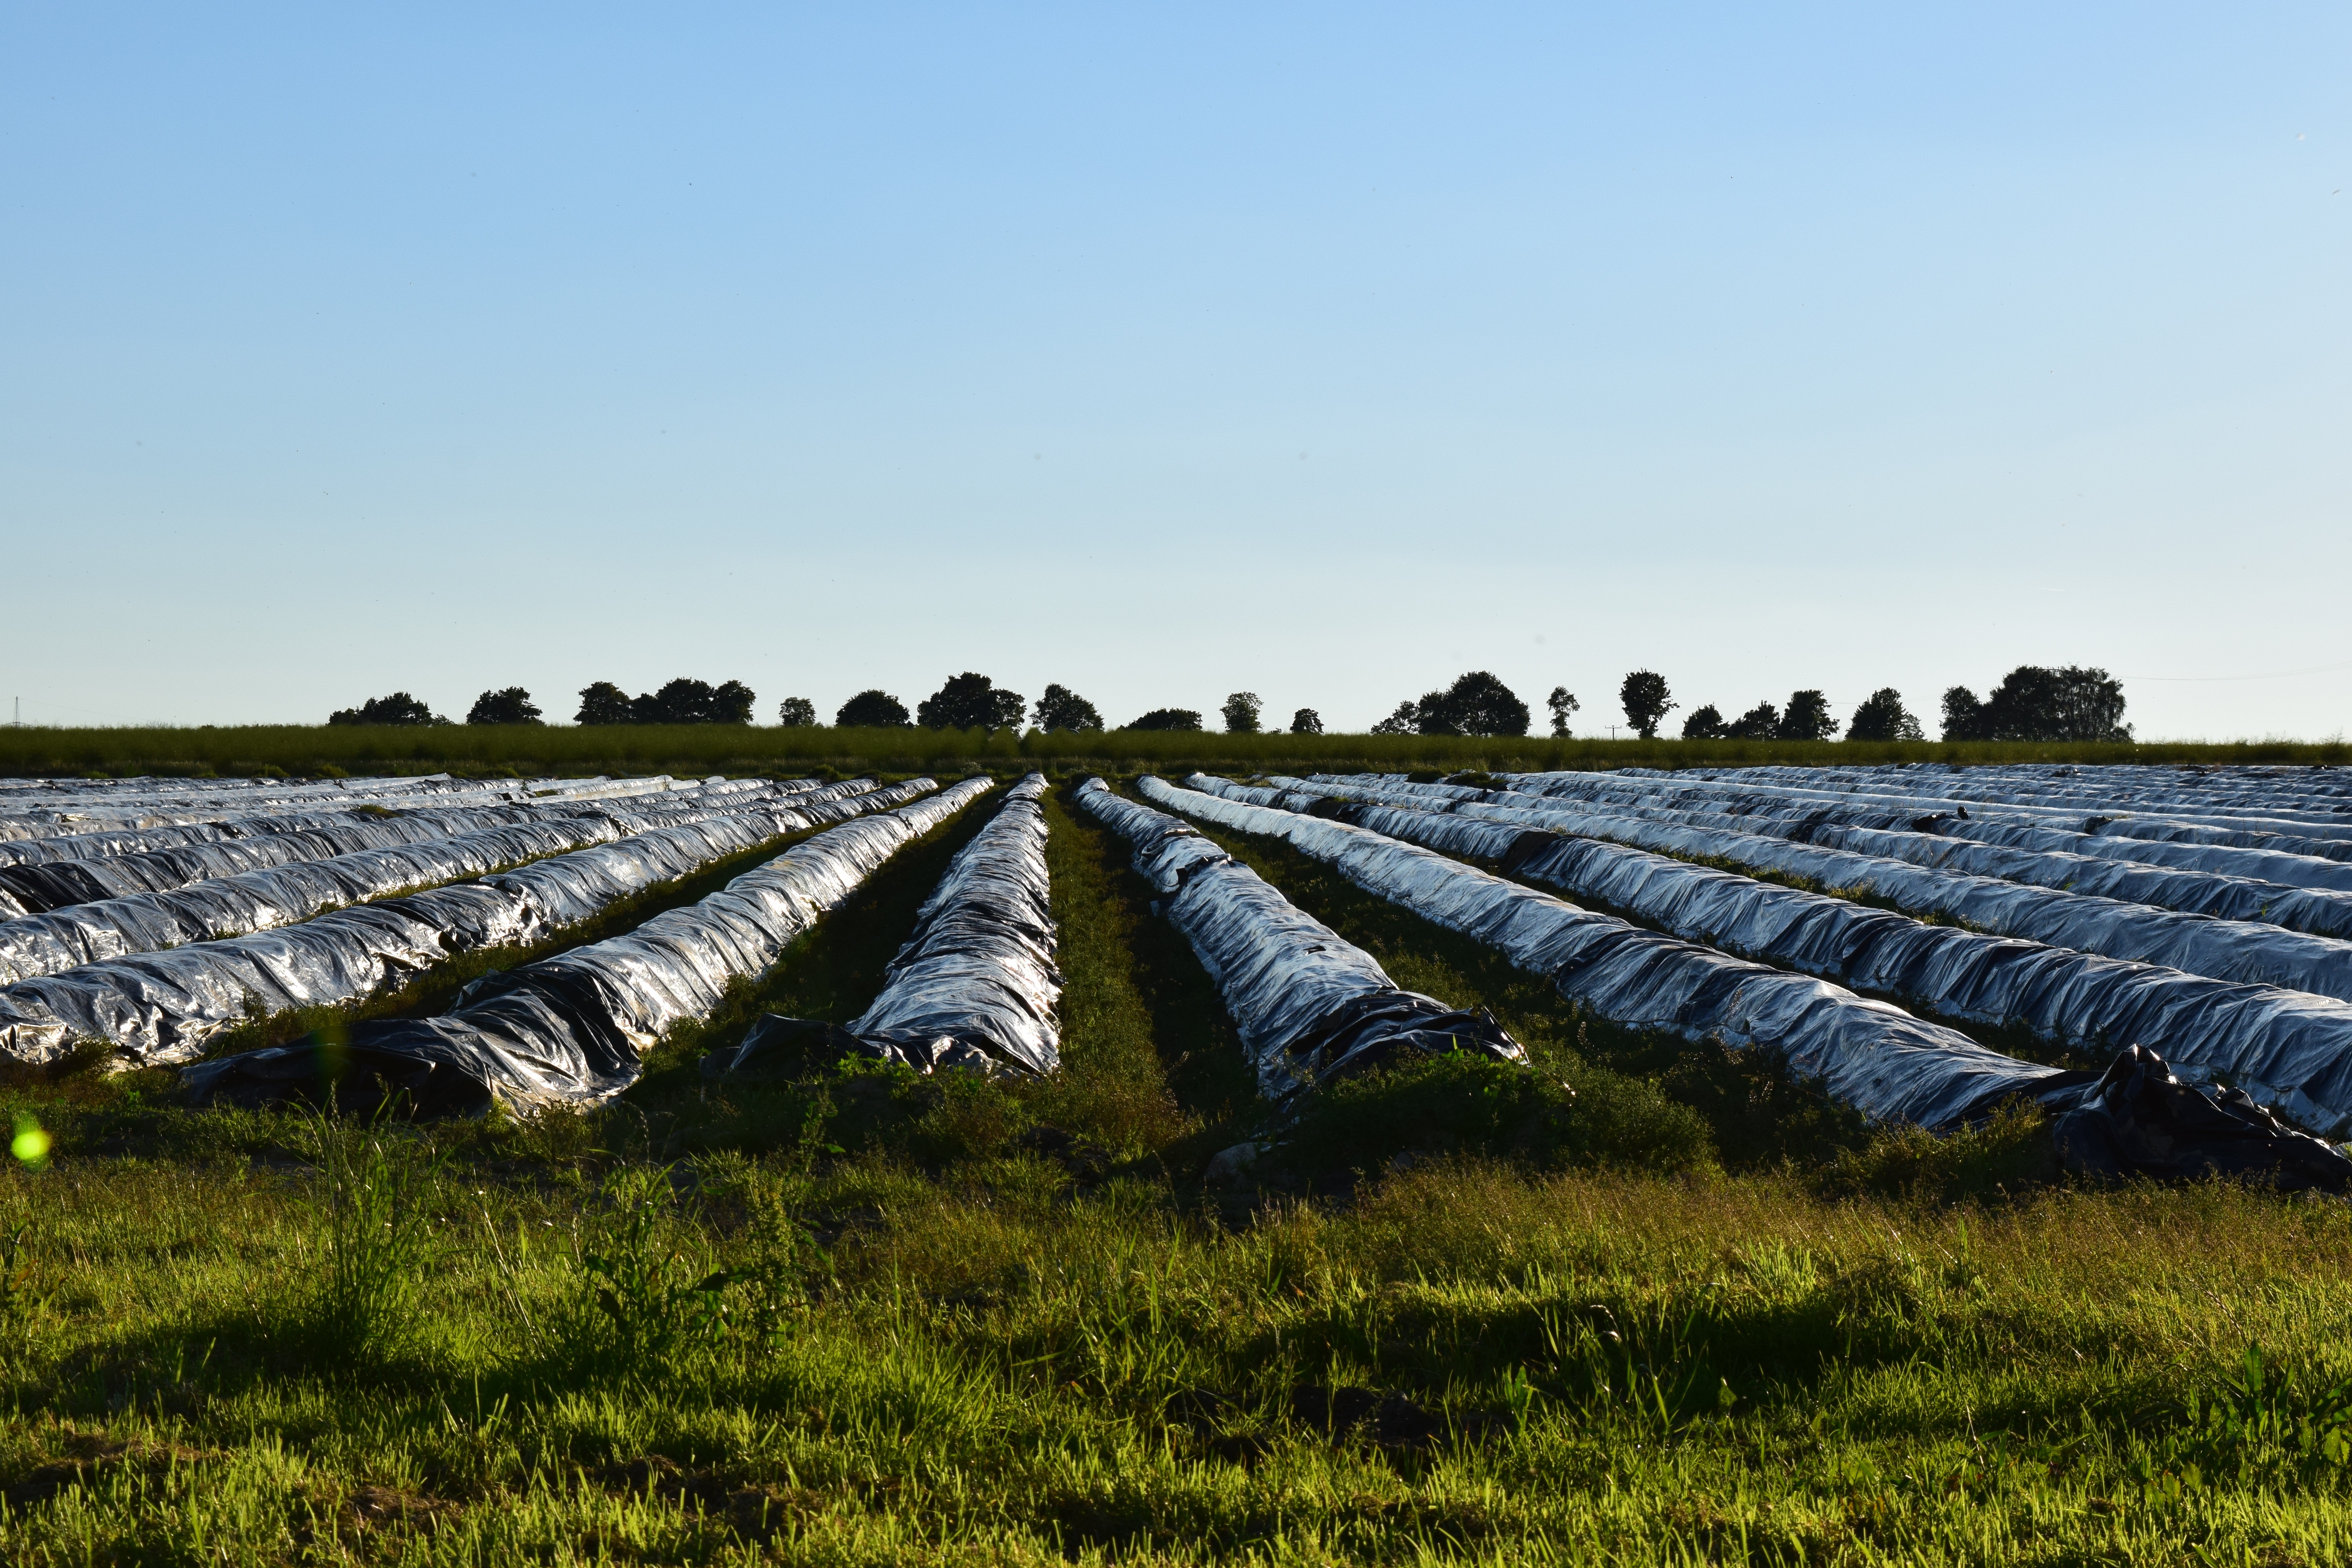
landscape, grass, horizon, track, field, farm, evening, crop, soil, agriculture, rural area, asparagus field, grass family, outdoor structure